Answer in natural language. How many Chairs are visible in the scene? Choose between the following options: 3, 4, 2, 5 or 0
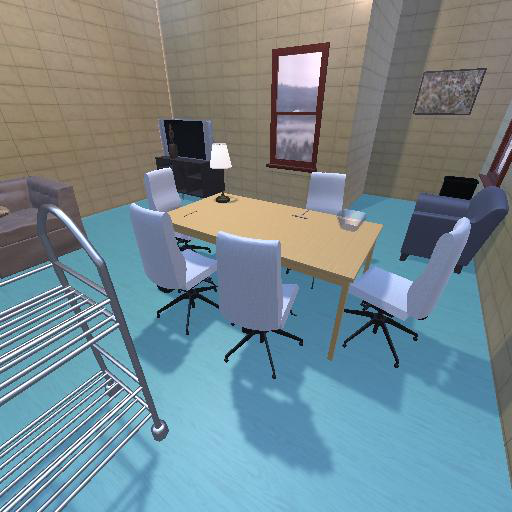
<answer>5</answer>